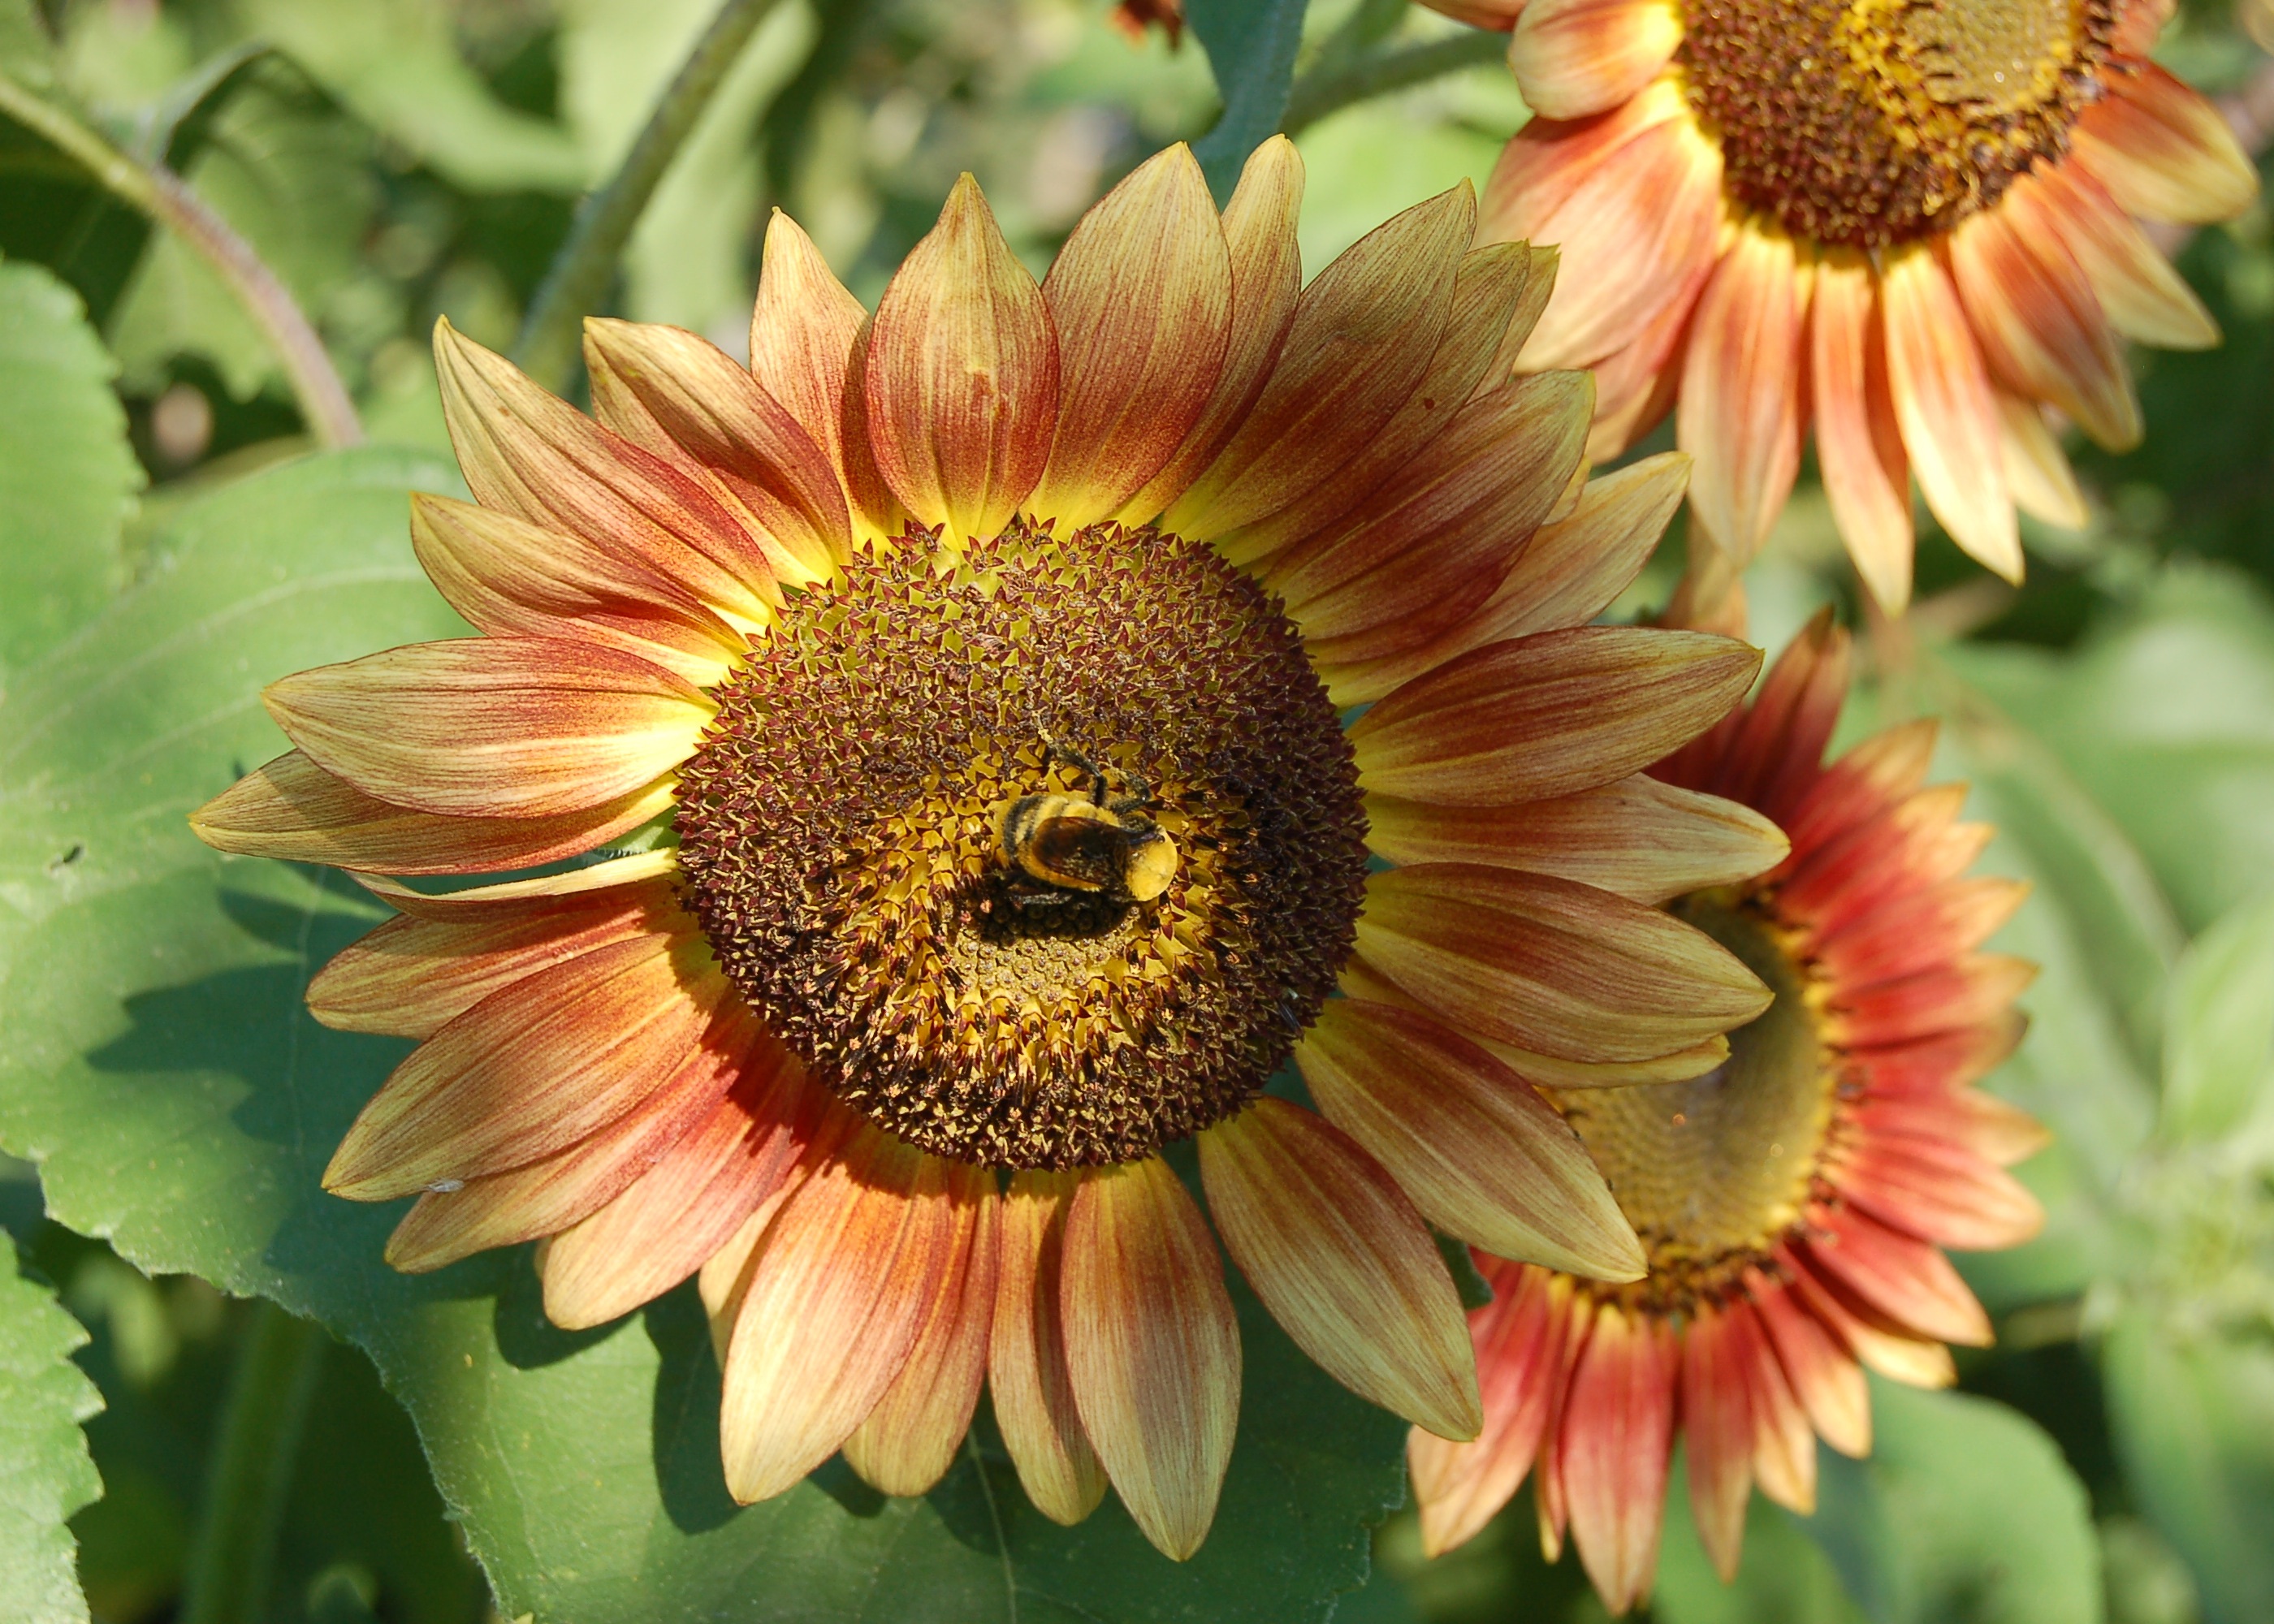
blossom, plant, sun, flower, petal, bloom, summer, orange, pollination, green, color, insect, botany, blooming, colorful, yellow, garden, flora, sunflower, bee, coneflower, vibrant, bumble bee, bumblebee, nectar, bumble, macro photography, flowering plant, daisy family, asterales, annual plant, plant stem, land plant, blanket flowers